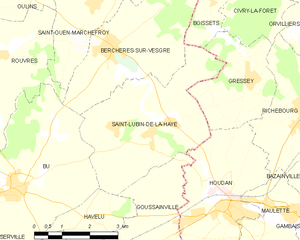
Carte de Saint-Lubin-de-la-Haye et des communes limitrophes.
Saint-Lubin-de-la-Haye est une commune française située dans le département d'Eure-et-Loir en région Centre-Val de Loire.